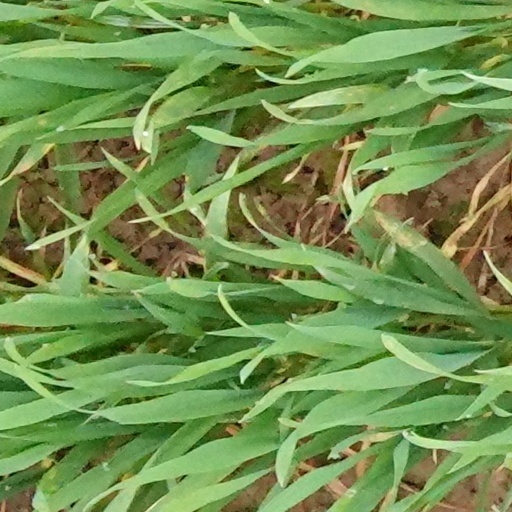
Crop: wheat